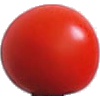
Label: Tomato Cherry Red 1